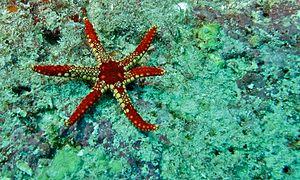
Fromia monilis, communément nommé Étoile à mailles rouges, est une espèce d'étoile de mer qui appartient à la famille des Goniasteridae.